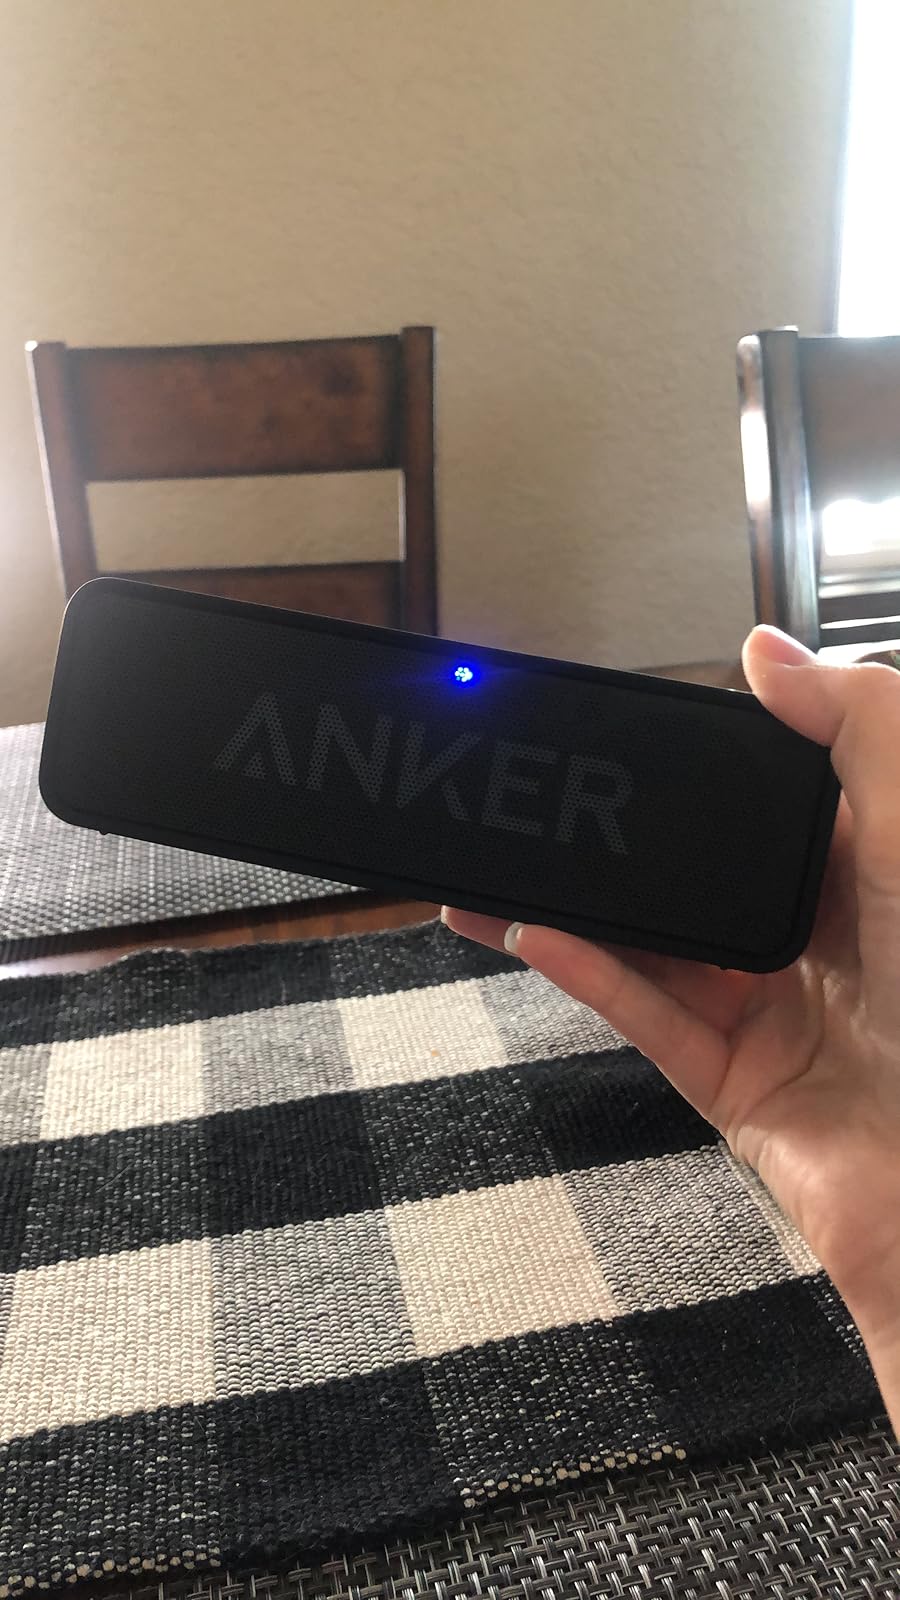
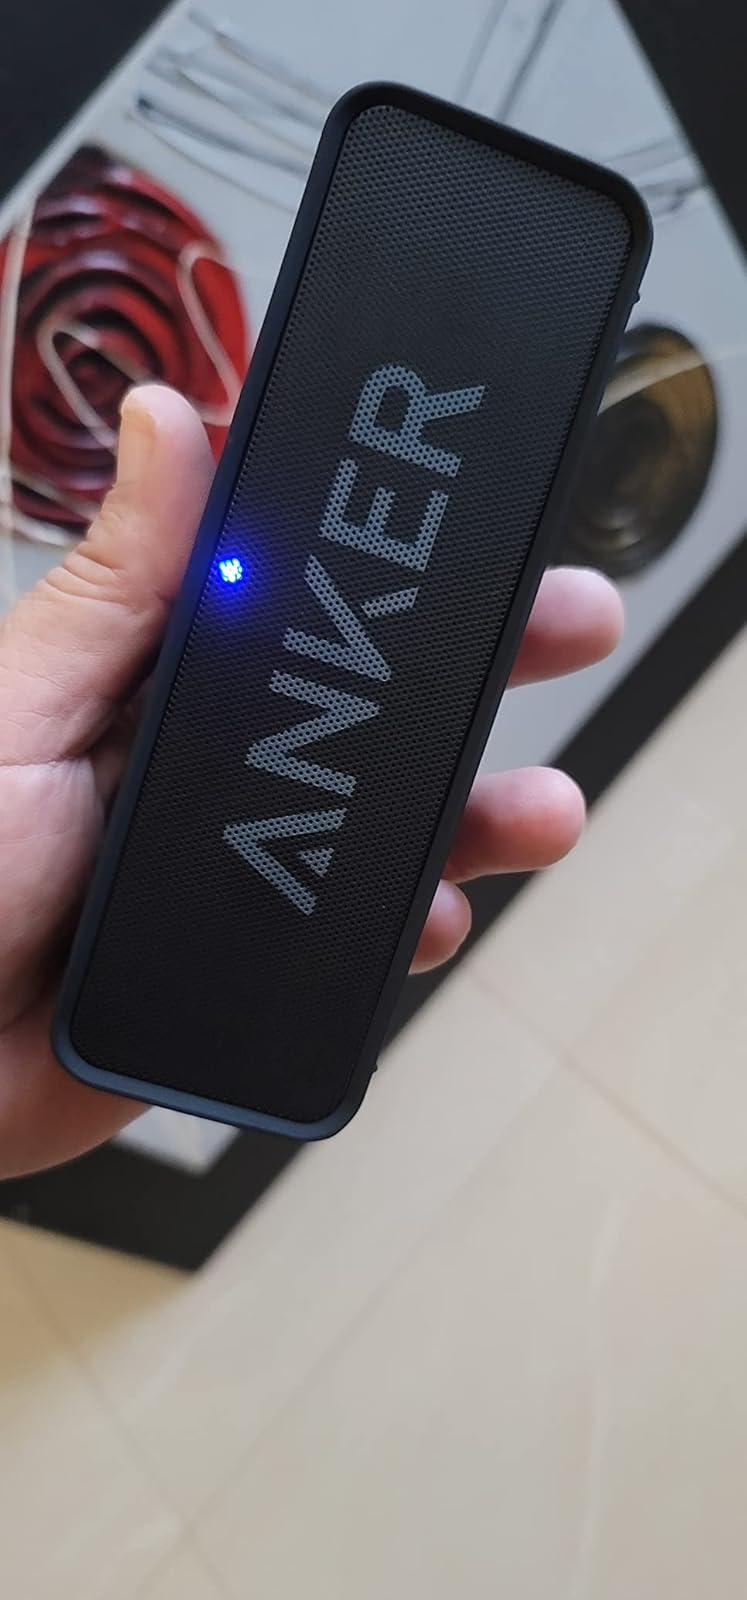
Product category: speaker
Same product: yes